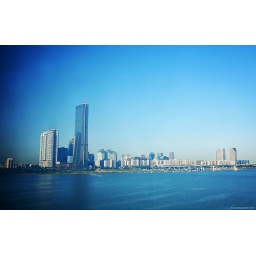
Seoulscape from train crossing by han river